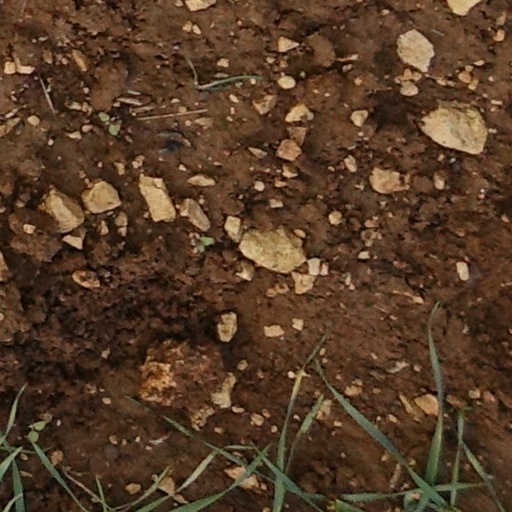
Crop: wheat